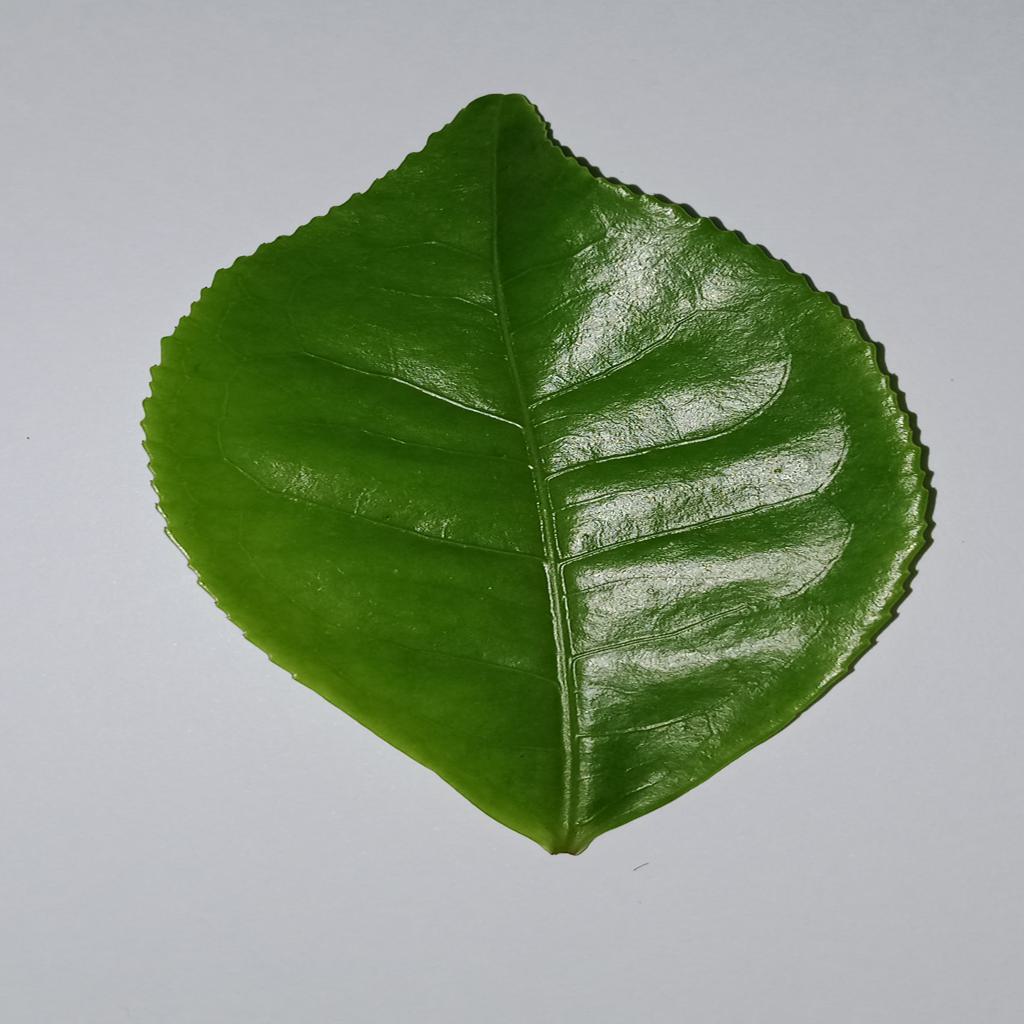
Label: Healthy